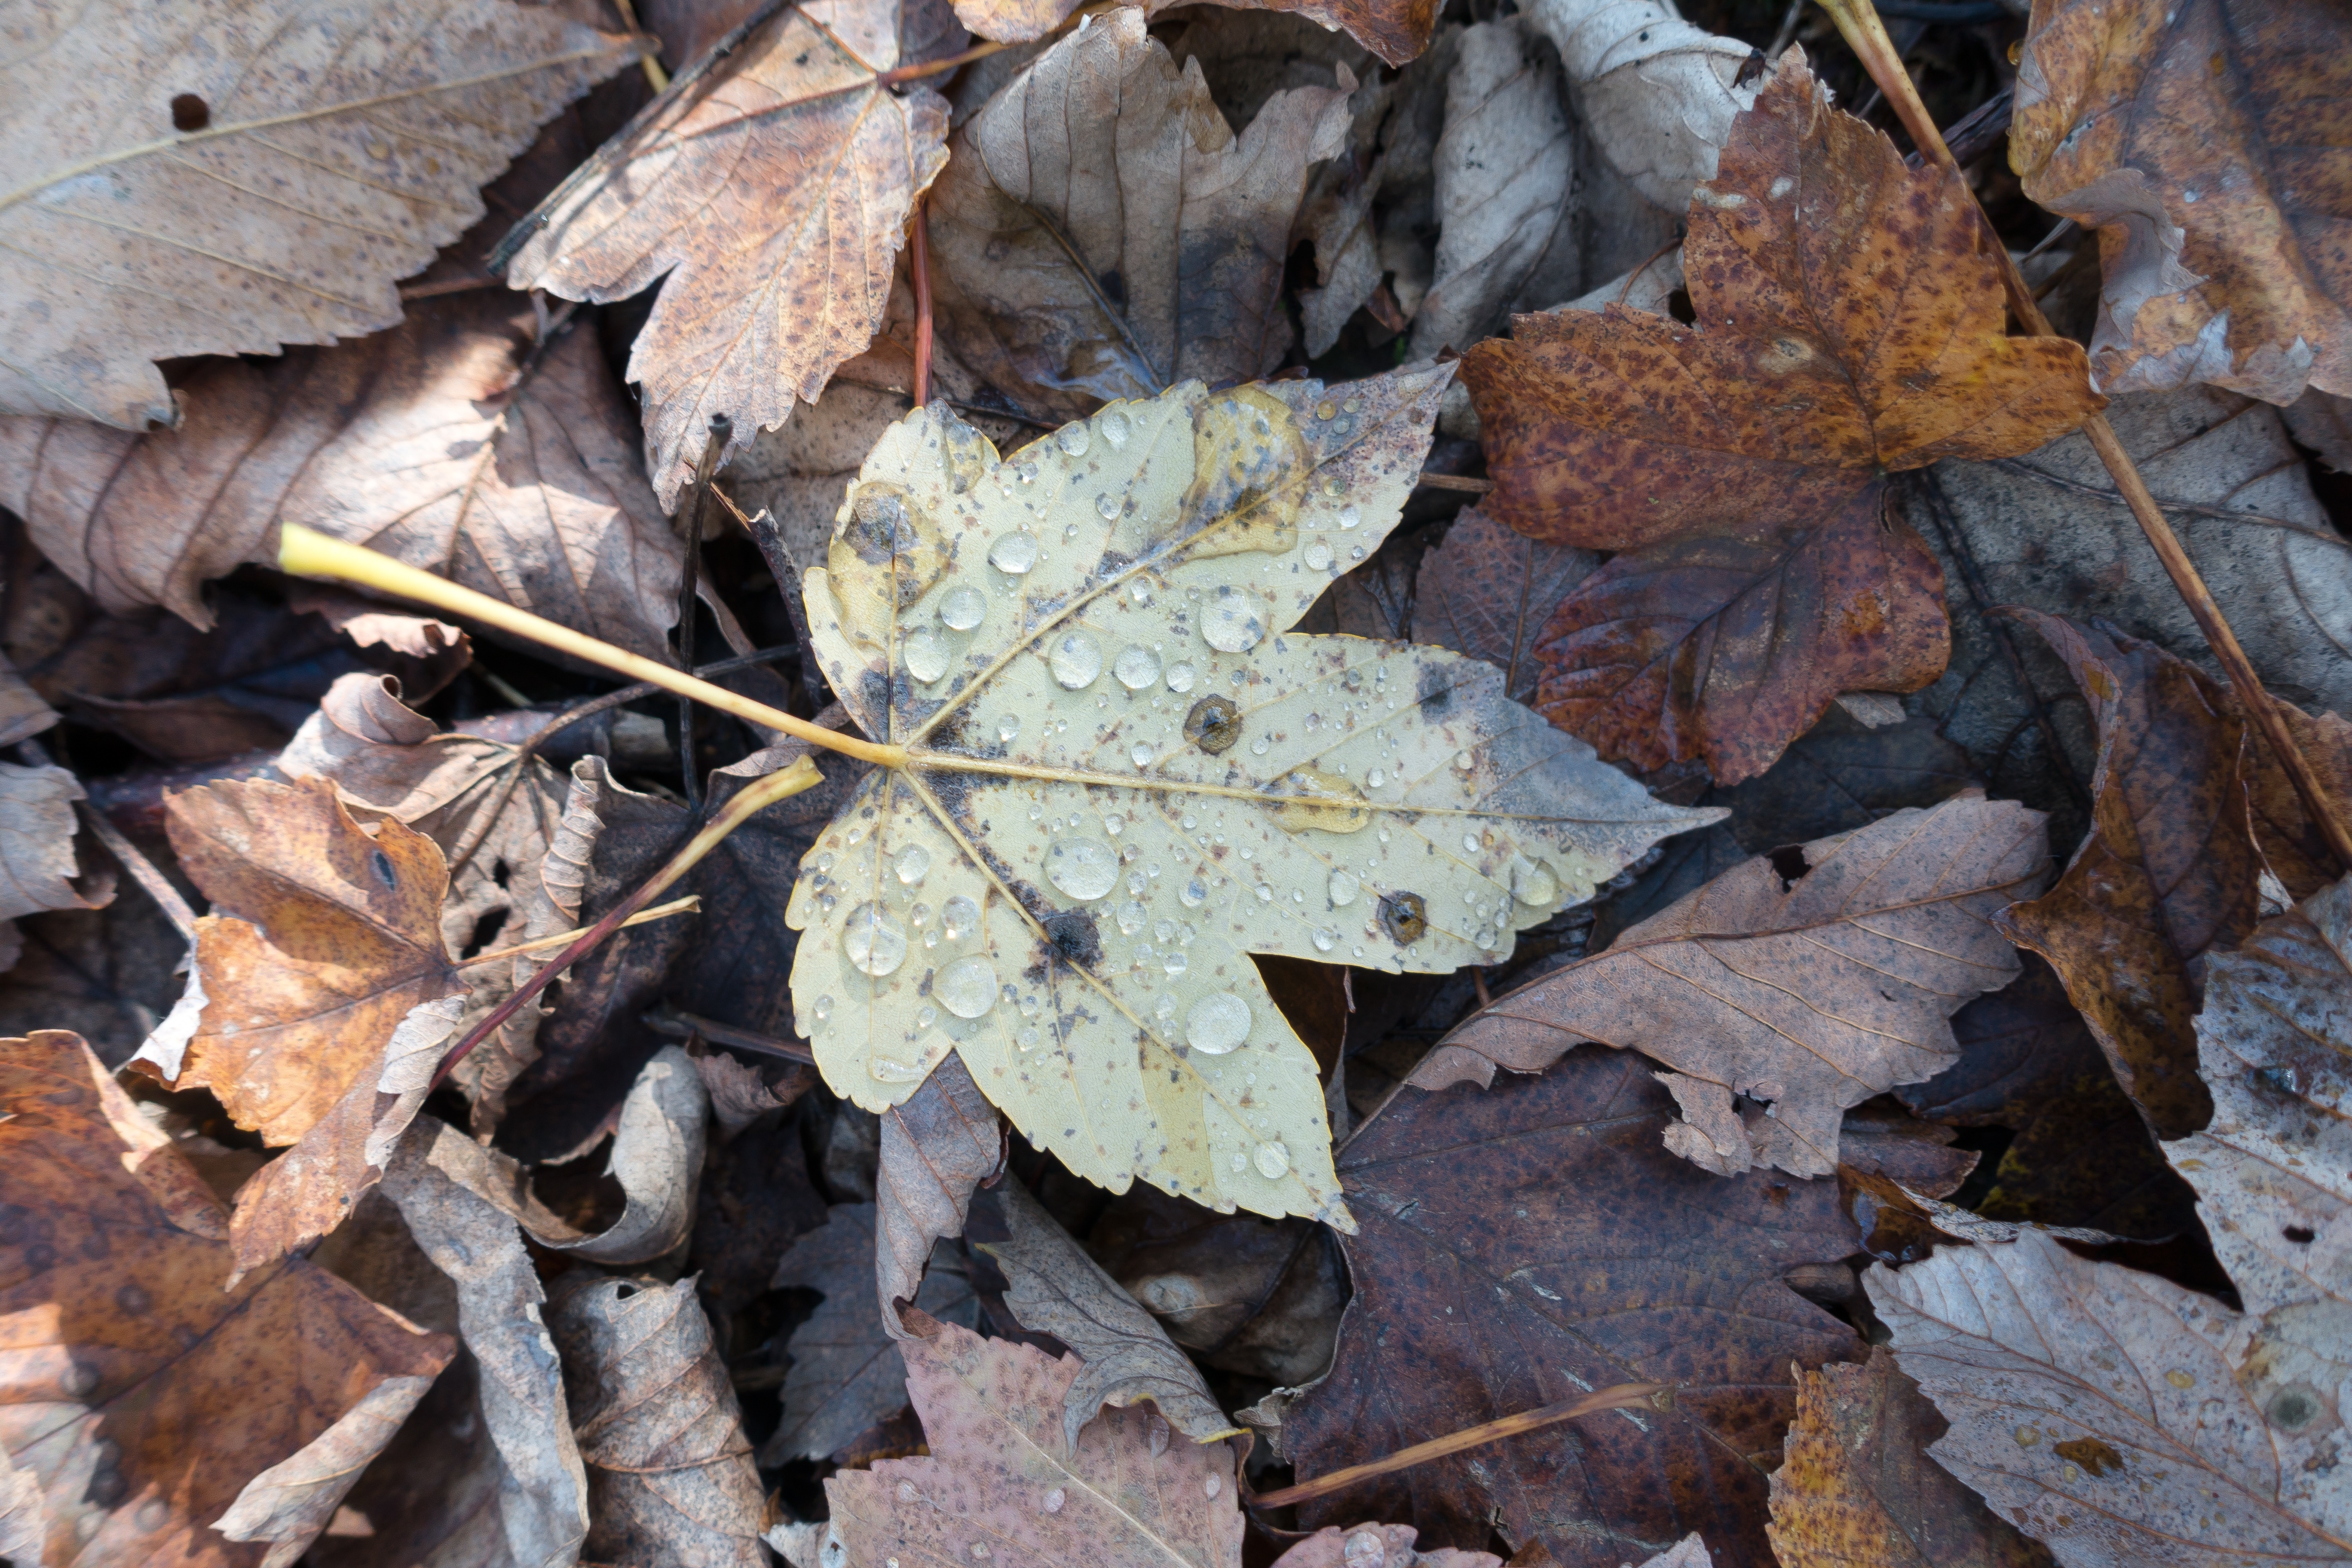
tree, nature, forest, branch, plant, wood, leaf, flower, frost, trunk, green, macro, autumn, brown, flora, season, maple, maple tree, maple leaf, forest floor, deciduous, woodland, drop of water, flowering plant, woody plant, land plant